Vietnamese folk religion

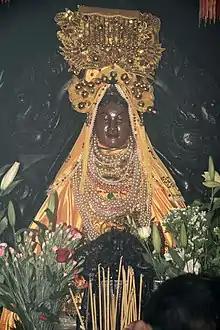
Holy Mother Po Nagar idol in her temple

In Vietnamese folk religion, (chữ Hán: ) has a meaning equivalent to holy and numen, that is the power of a deity to affect the world of the living. Compound Sino-Vietnamese words containing the term indicate a large semantic field: "sacred", "prodigious manifestation" (see xian ling), "responsive (to prayers, etc.)" (see "ganying"), "efficacious", "spirit of a person", "spirit of a dead person before 'going over, "spirit of a dead person that has 'gone over. These concepts derived from Chinese "ling". is itself a variation of , meaning "constitutive principle of a being", "essence of a thing", "daemon", "intelligence" or "perspicacity".